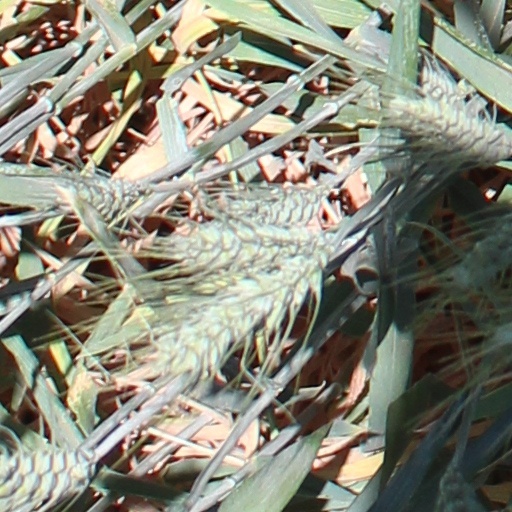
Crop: wheat